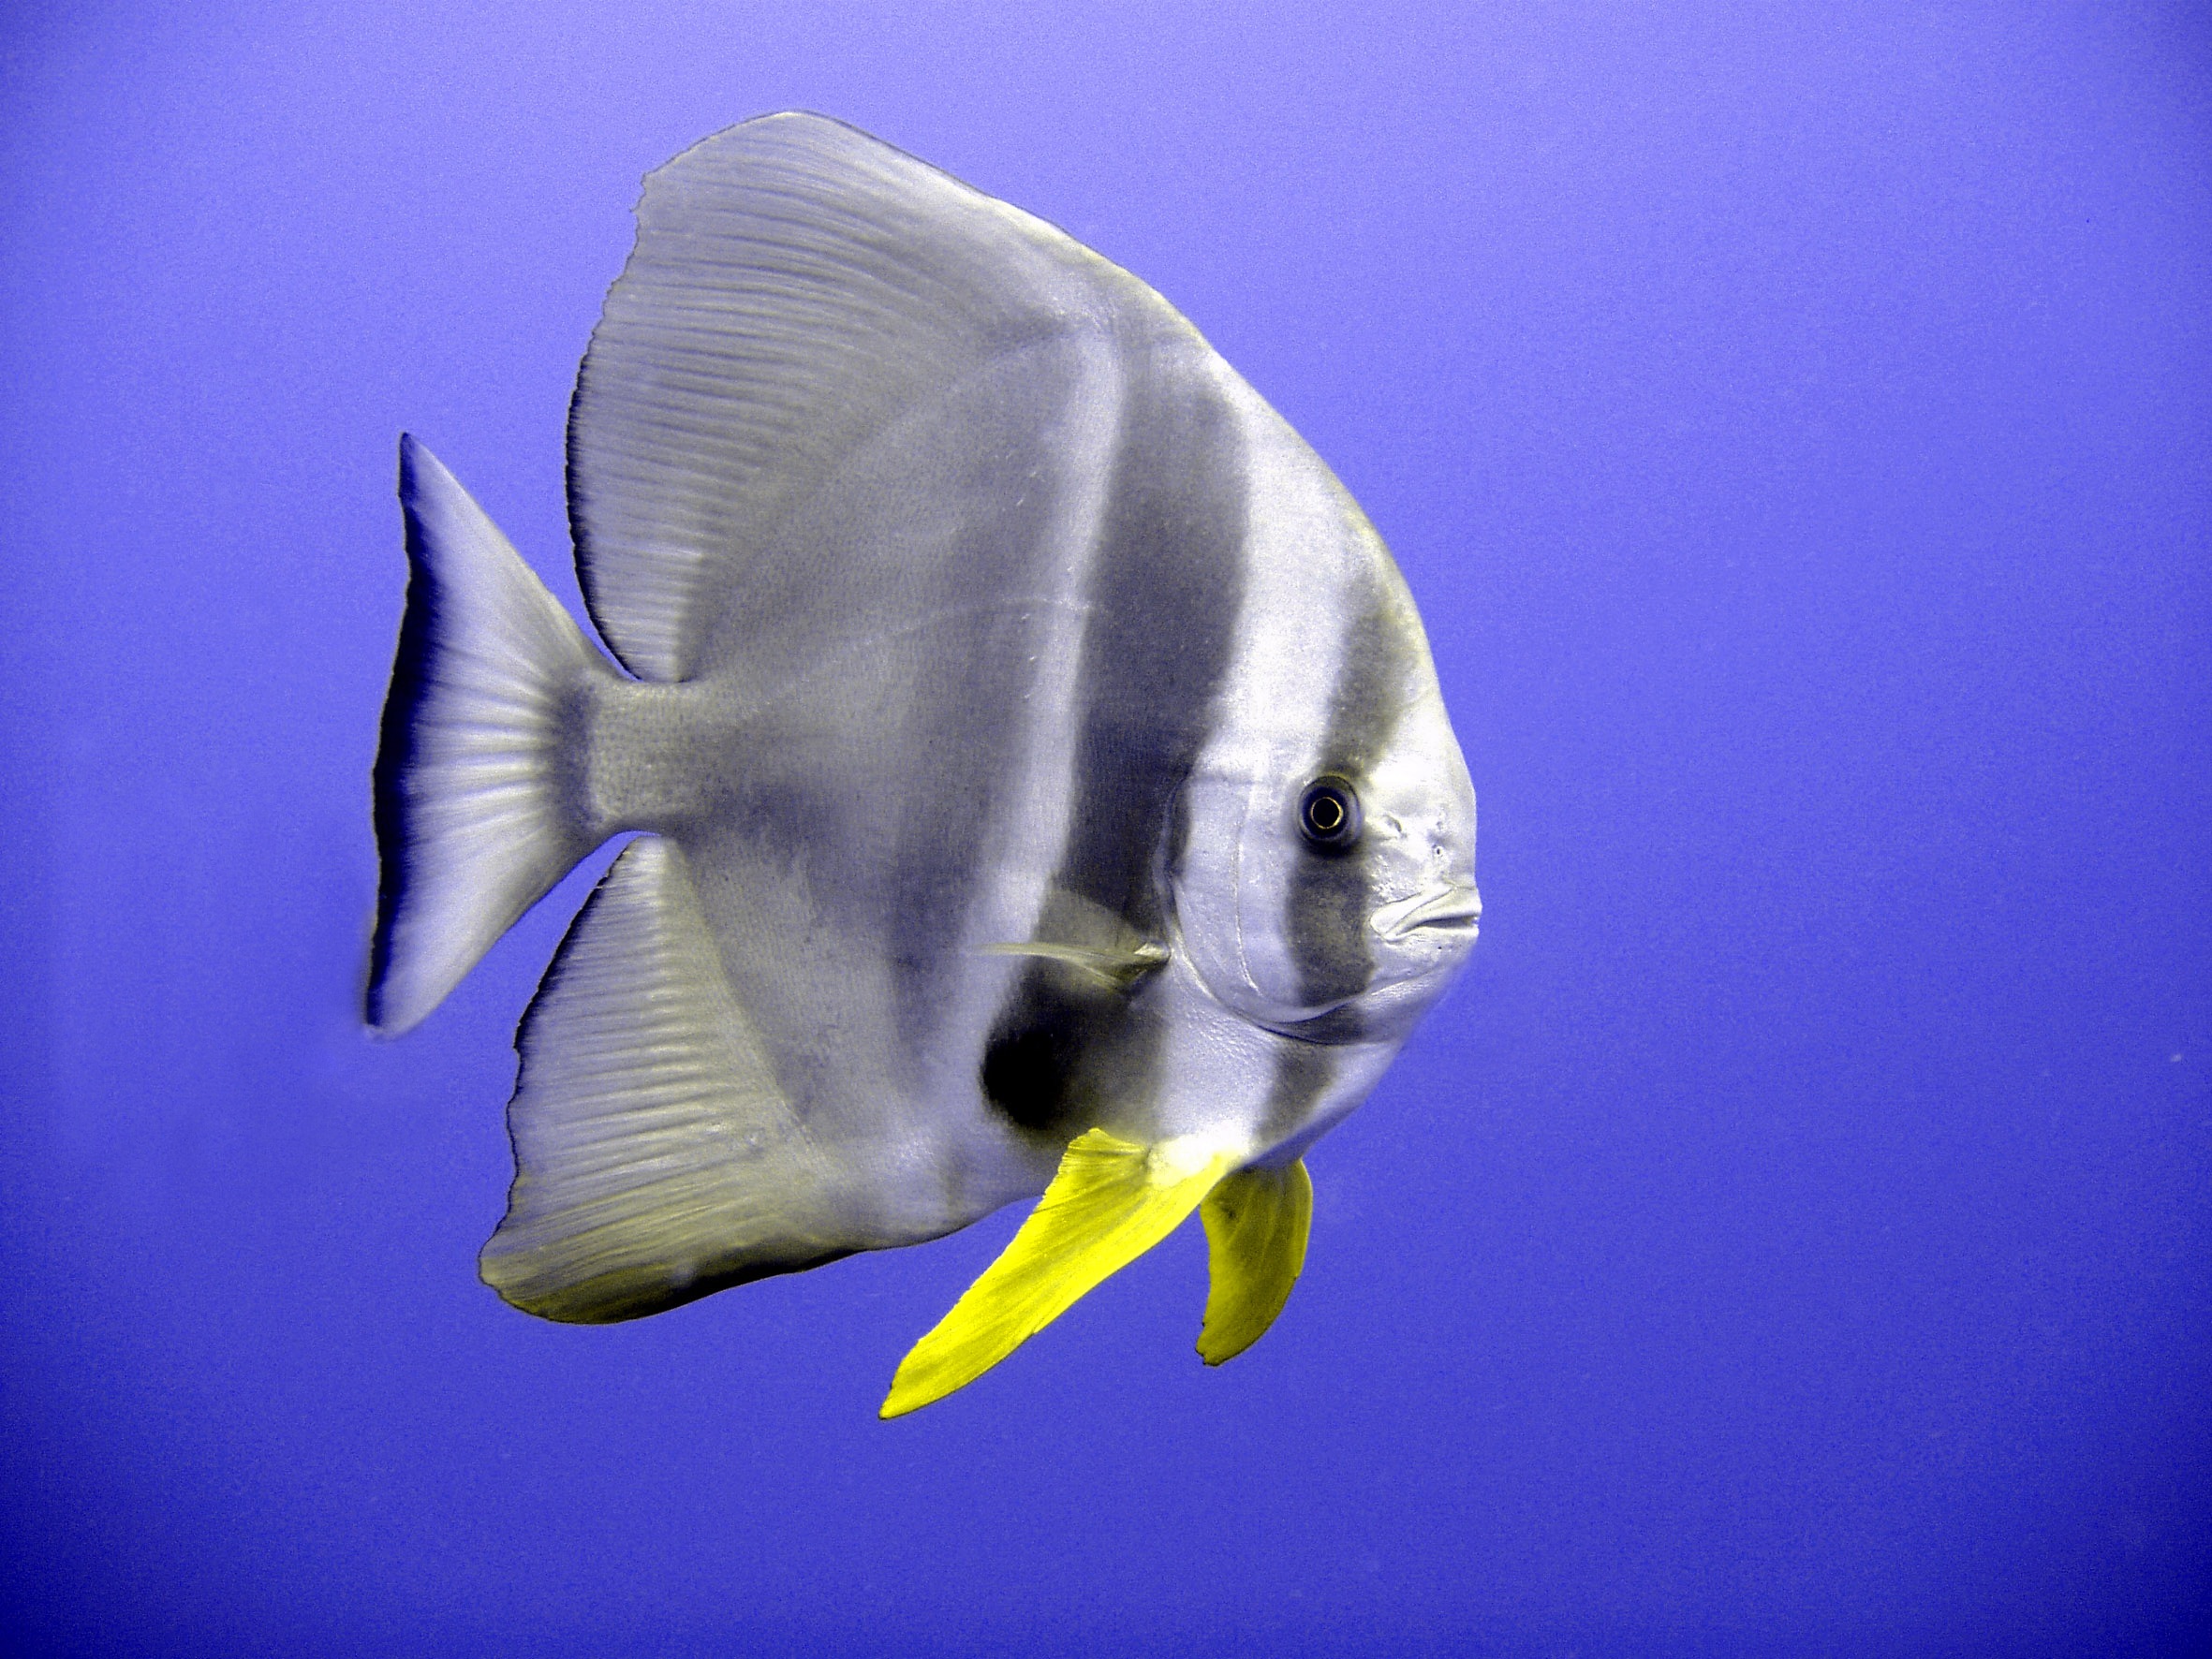
sea, water, nature, wing, diving, underwater, tropical, biology, blue, fish, animals, vertebrate, exotic, maritime, underwater world, meeresbewohner, macro photography, bat fish, marine biology, deep sea fish